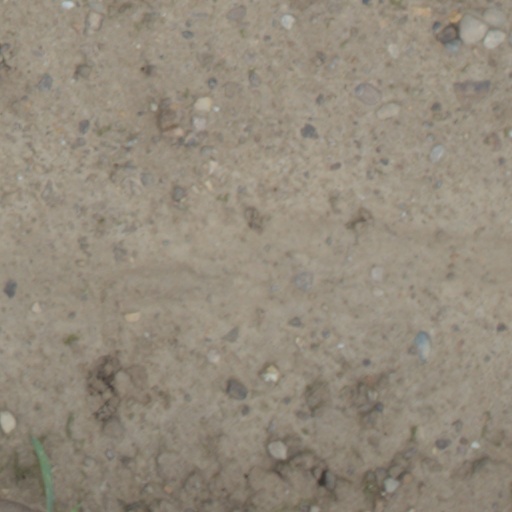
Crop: wheat